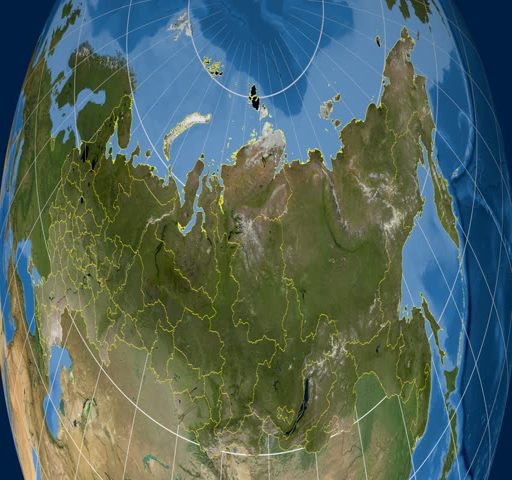
region extruded on the satellite map .